Vasilis Logothetidis

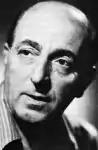
Vasilis Logothetidis

Vasilis Logothetidis (Greek: Βασίλης Λογοθετίδης; 1897 – 22 February 1960) was a Greek comedian. He is considered one of the most significant modern Greek actors.